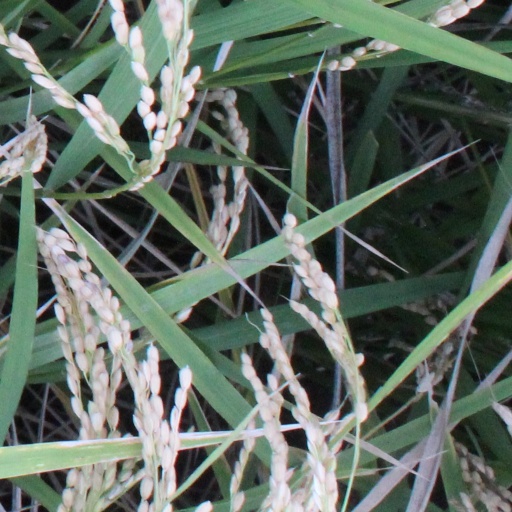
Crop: rice